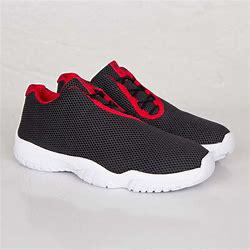
Brand: Jordan
Model: Future